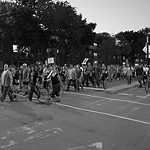
Scene: Outdoor